Minamata disease compensation agreements of 1959

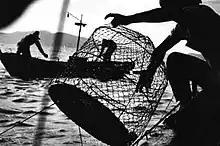
Fishing in Minamata Bay ("W. E. Smith")

By the time of the outbreak of Minamata disease the fishing situation had become critical. From 1953 to 1957 the fish catch in Minamata had declined by a staggering 91%. In 1956, the Kumamoto prefectural government had attempted to limit the spread of the disease by banning the "sale" of fish caught from Minamata Bay, but did not issue and all-out ban. This left fishermen with fish they could not sell, but no financial assistance to compensate their losses. In September 1958 the Minamata Fishing Cooperative petitioned the prefecture to ban fishing completely so that their members might be properly compensated under the Fisheries Law and Food Sanitation Act. The government did not respond and only advised the fishermen against consumption of the fish and shellfish they caught from the bay. However, with no source of income, many fishermen were left with no choice but to eat the suspect fish they caught. In fact, throughout the history of the Minamata disease problem, the catching of fish from Minamata Bay has never been legally prohibited.